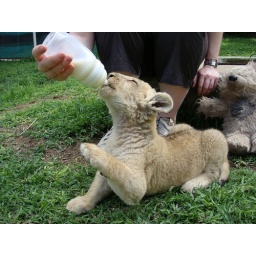
bottle-feeding and playing with little lion cub Leewa (two months old), in Antelope Park, Gweru, Zimbabwe